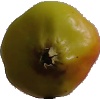
Label: Apple Red Yellow 2